Metal Hawk

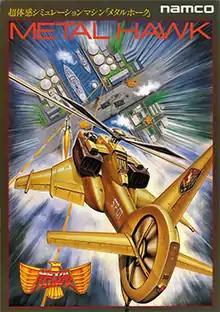
Japanese flyer

is a 1988 multidirectional shooter arcade video game developed and published by Namco. Assuming control of the titular attack helicopter, the player is tasked with using a machine gun and air-to-surface missiles to destroy enemies and earn a certain number of points before the timer runs out, all while avoiding collision with ether enemy projectiles and obstacles. The Metal Hawk can change its altitude to allow it to either rise higher in the air or lower towards the ground. It runs on the Namco System 2 arcade board.